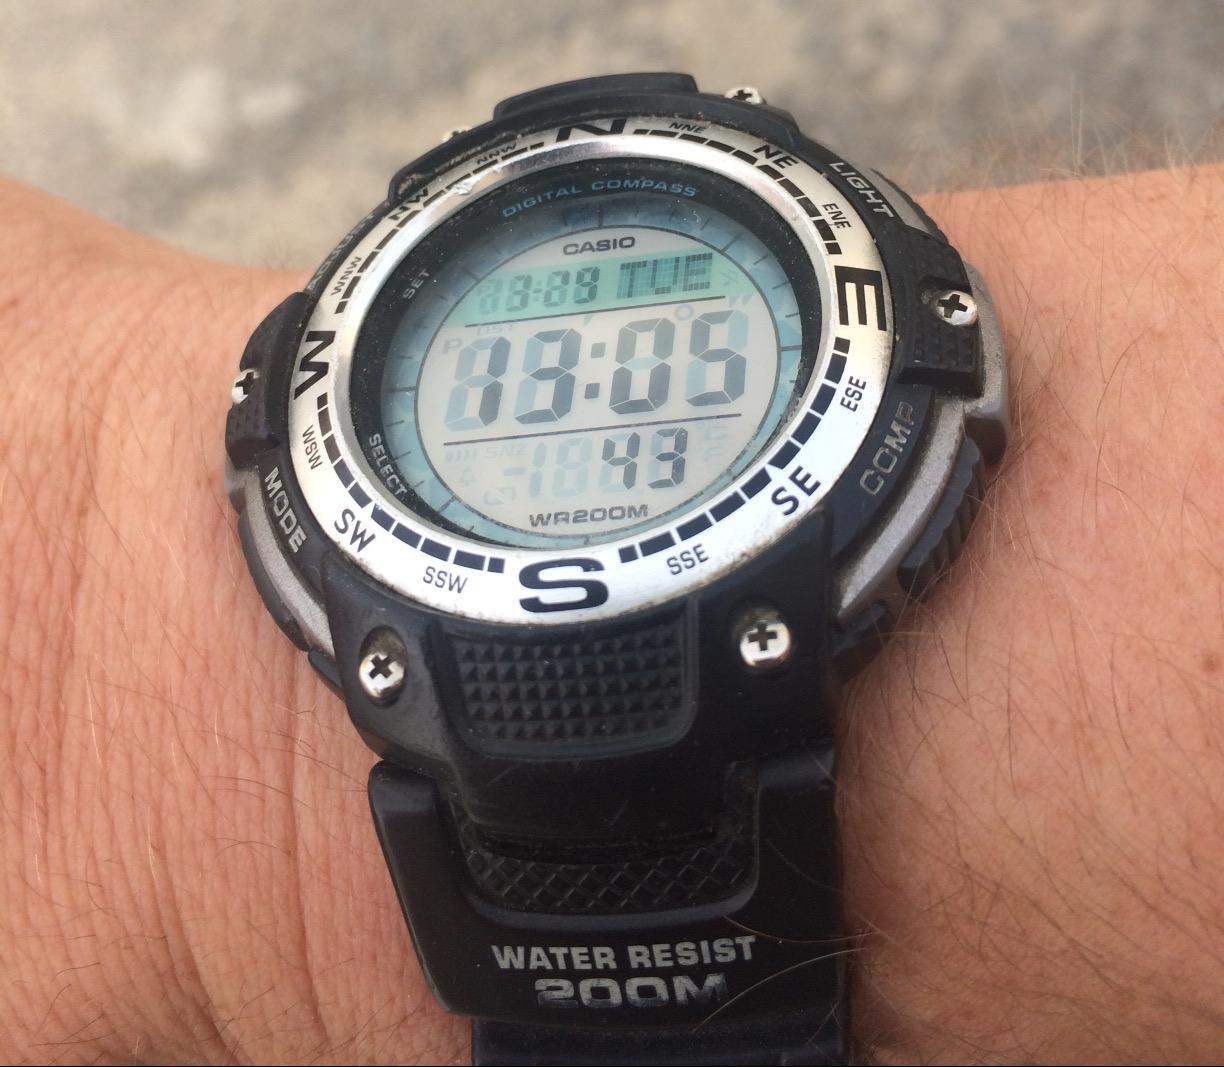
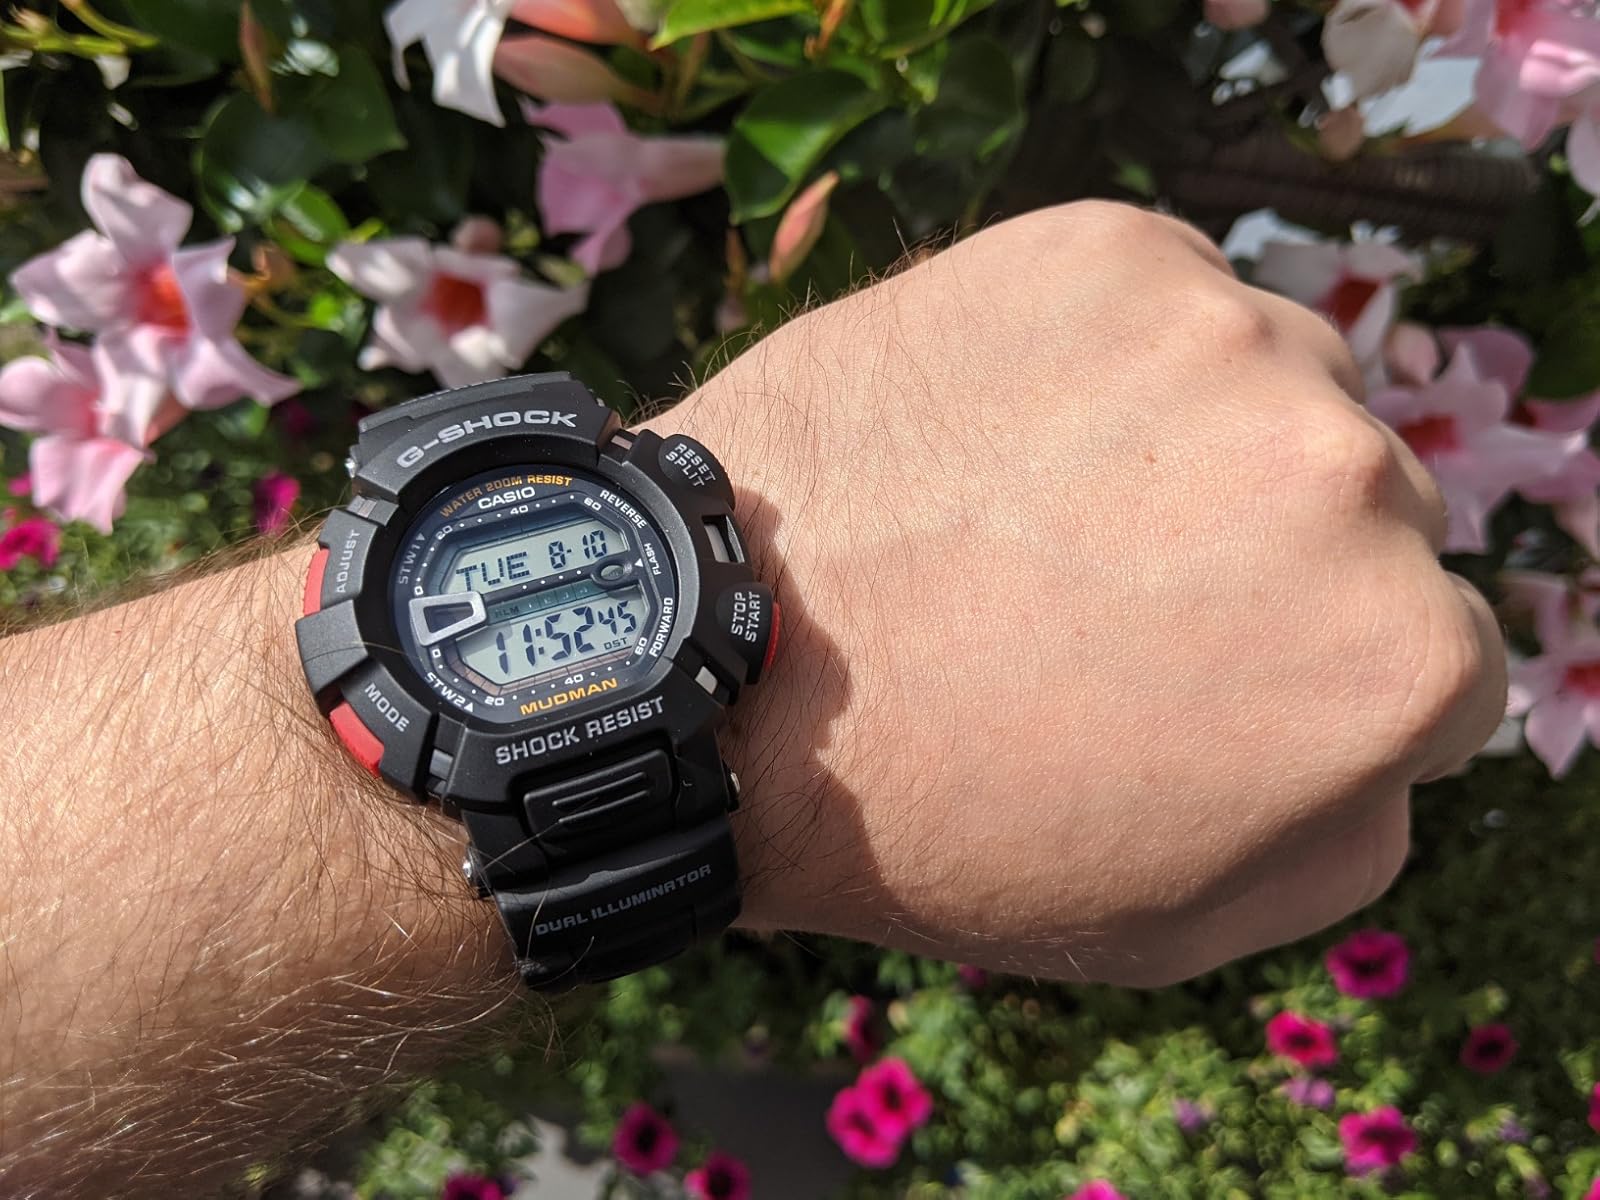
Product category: accessories_watch
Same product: no